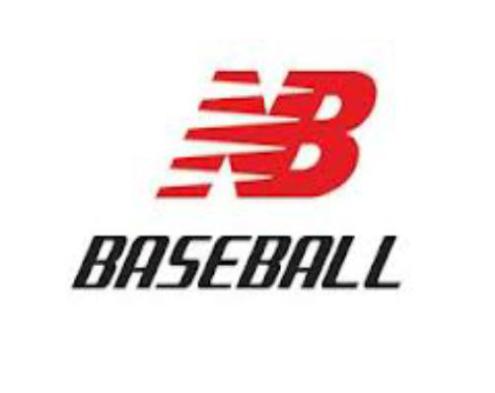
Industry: Clothes